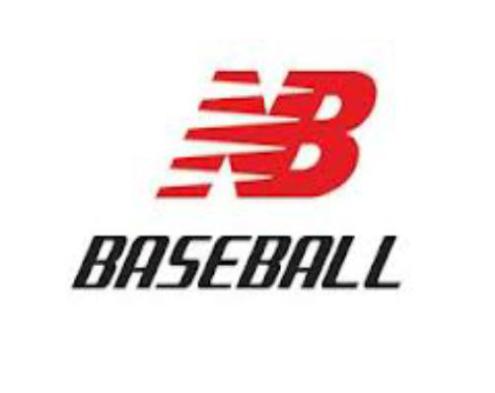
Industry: Clothes